Fried onion

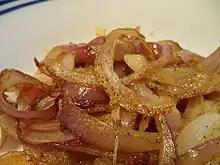
Fried onions with seasoning

Common fried onions are cooked by basic pan frying or sautéing of sliced onions. This produces a fairly soft cooked onion, which may brown some from a Maillard reaction, depending on the length of cooking and the temperature. The Philadelphia cheesesteak is a hot sandwich commonly served with sautéed onions, and they are half of the dish called liver and onions. In the Middle East, mujaddara is a dish made of lentils and rice topped with fried onions. In Indian cuisine, fried onions are one of the key ingredients for the rice dish called biryani.